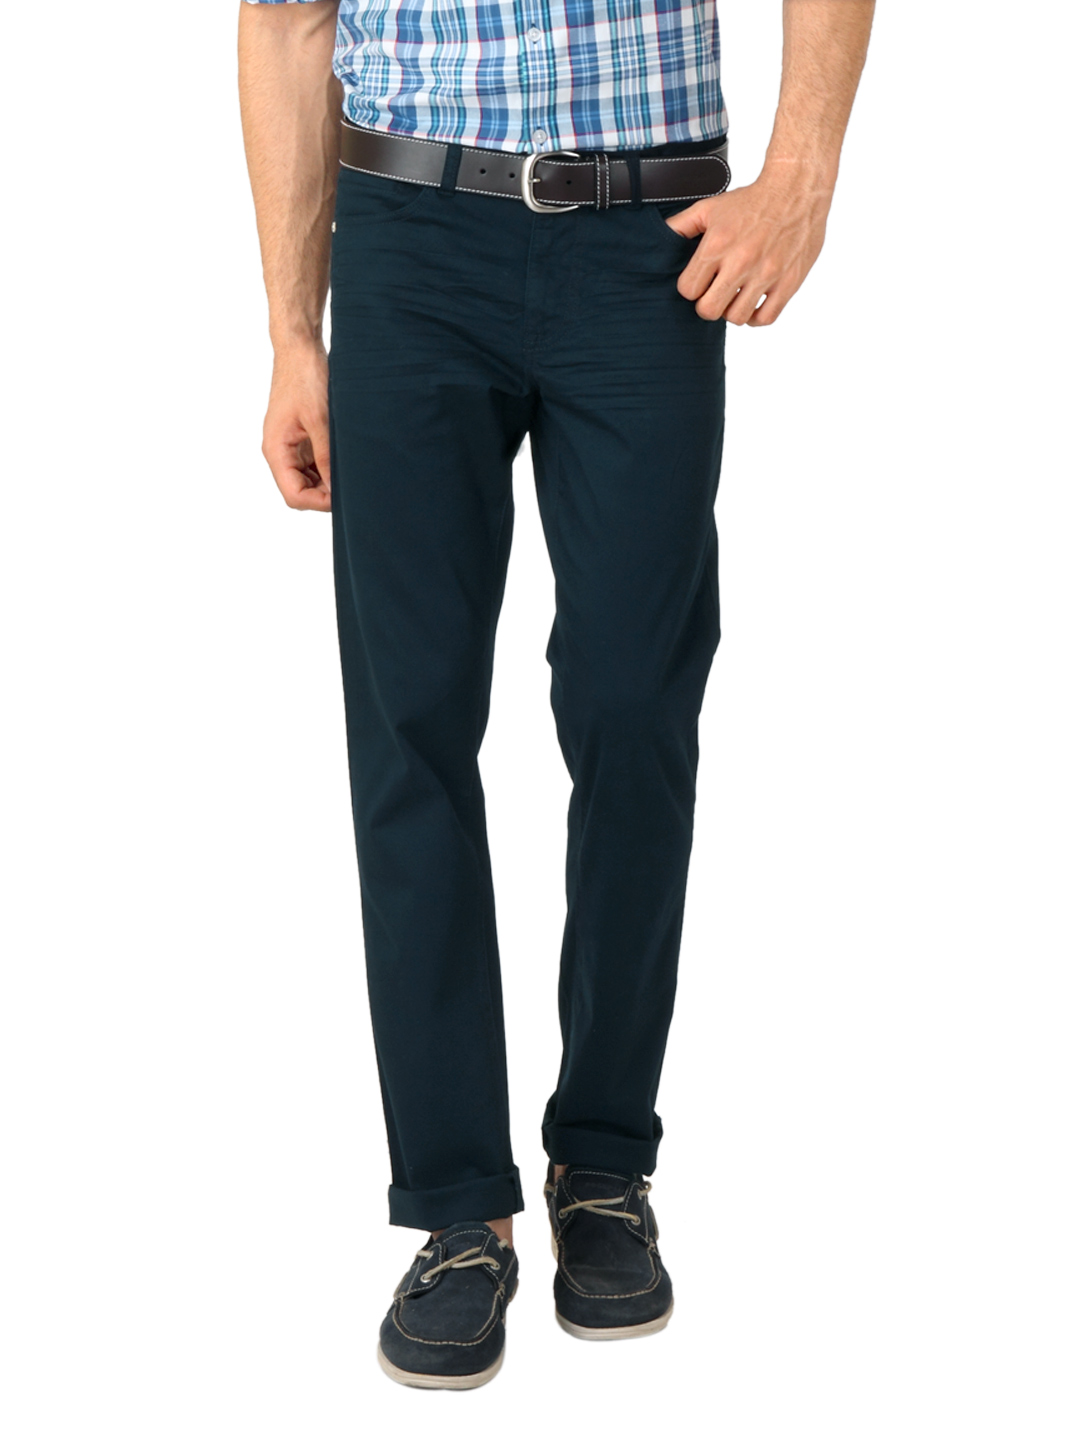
United Colors of Benetton Men's Navy Blue Trousers
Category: Apparel / Bottomwear / Trousers
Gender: Men
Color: Navy Blue
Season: Fall 2012
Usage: Casual